52nd Operations Group

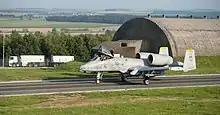
Fairchild Republic A-10C Thunderbolt II "81-0992" of the 81st Fighter Squadron taxiing at Spangdahlem, September 2012.

On 9 November 2012, the 52nd OG formed a detachment at Łask Air Base in Poland – 52nd OG Det 1.